People's Power Party (Thailand)

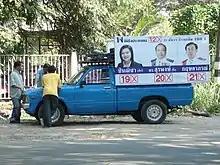
Canvassing car of the People's Power Party in Chiang Mai 2007

The People's Power Party (PPP) was a Thai political party. The party leader was Somchai Wongsawat, the Party Secretary General was Surapong Suebwonglee, and the Party Spokesperson was Kuthep Saikrajarng. Most MPs of the party originally hailed from the Thai Rak Thai Party and thus the party was its de facto reincarnation with former prime minister Thaksin Shinawatra as its "leader." The PPP had a populist platform and was strong in the North, Central, and Northeastern regions of Thailand. The party became the leader of the coalition government after the junta-government supported 2007 general election. PAD, the leading anti-Thaksin movement, vowed to oppose it after the party decided to launch the amendment of the 2007 Constitution.